Playa de Gulpiyuri

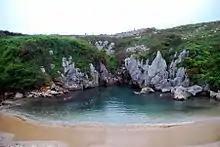
Gulpiyuri beach

Playa de Gulpiyuri is a flooded sinkhole with an inland beach located near Llanes, in Asturias Northern Spain, around 100 m from the Cantabrian Sea. It is the shortest beach in the world.